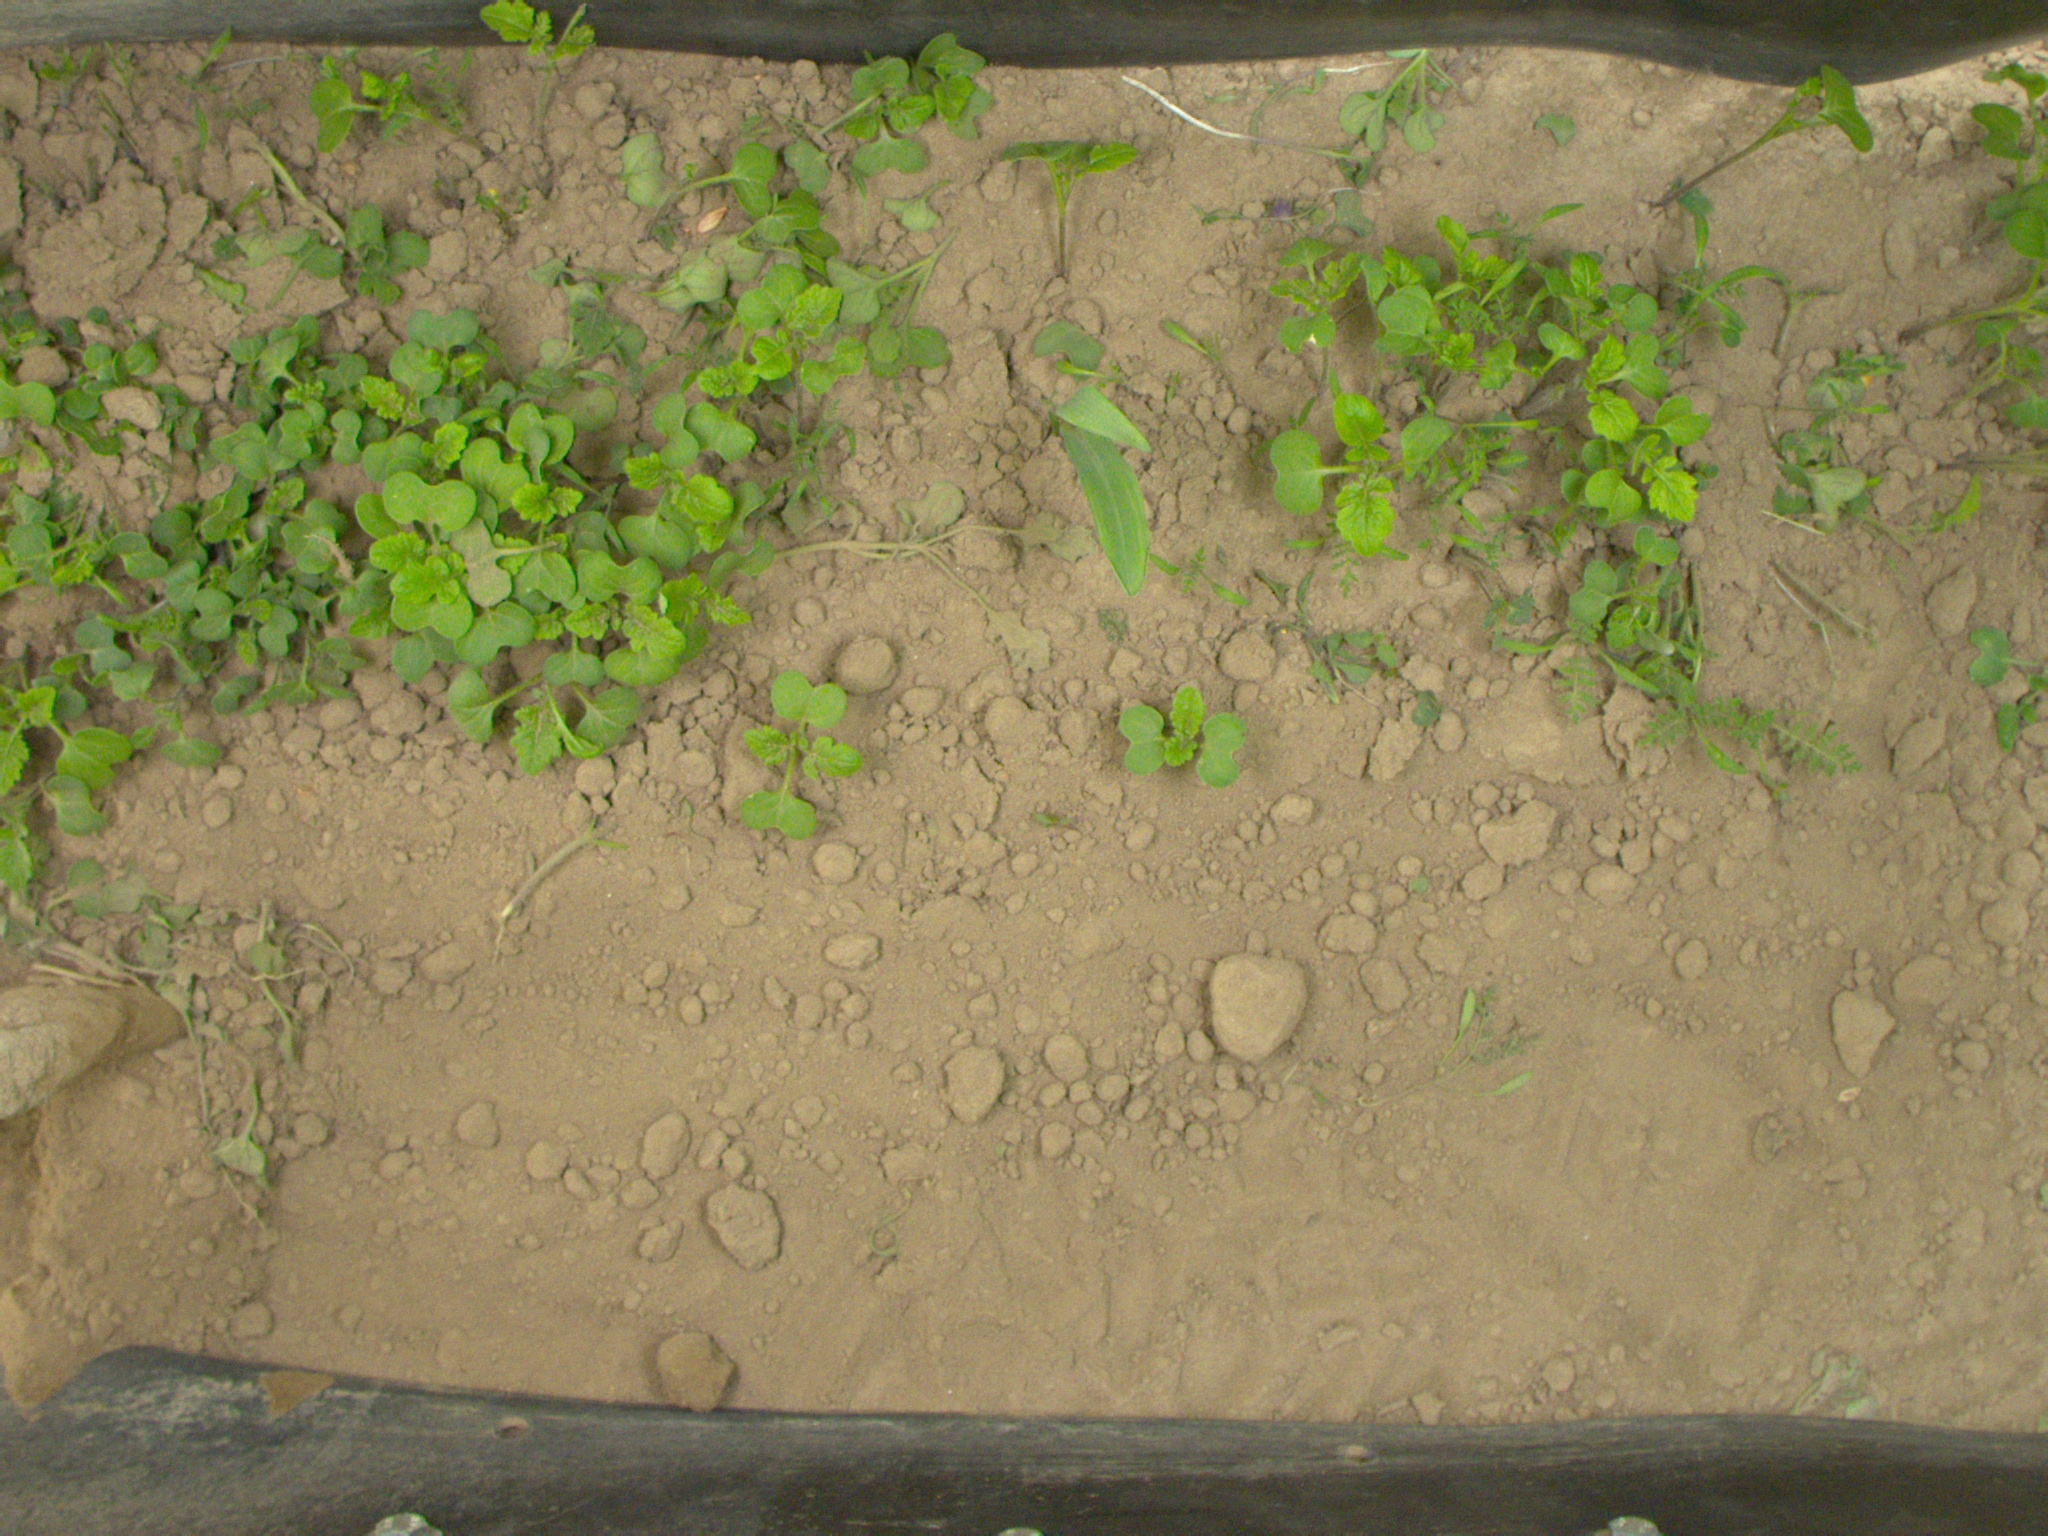
Crop: maize
Objects: maize, stem_maize